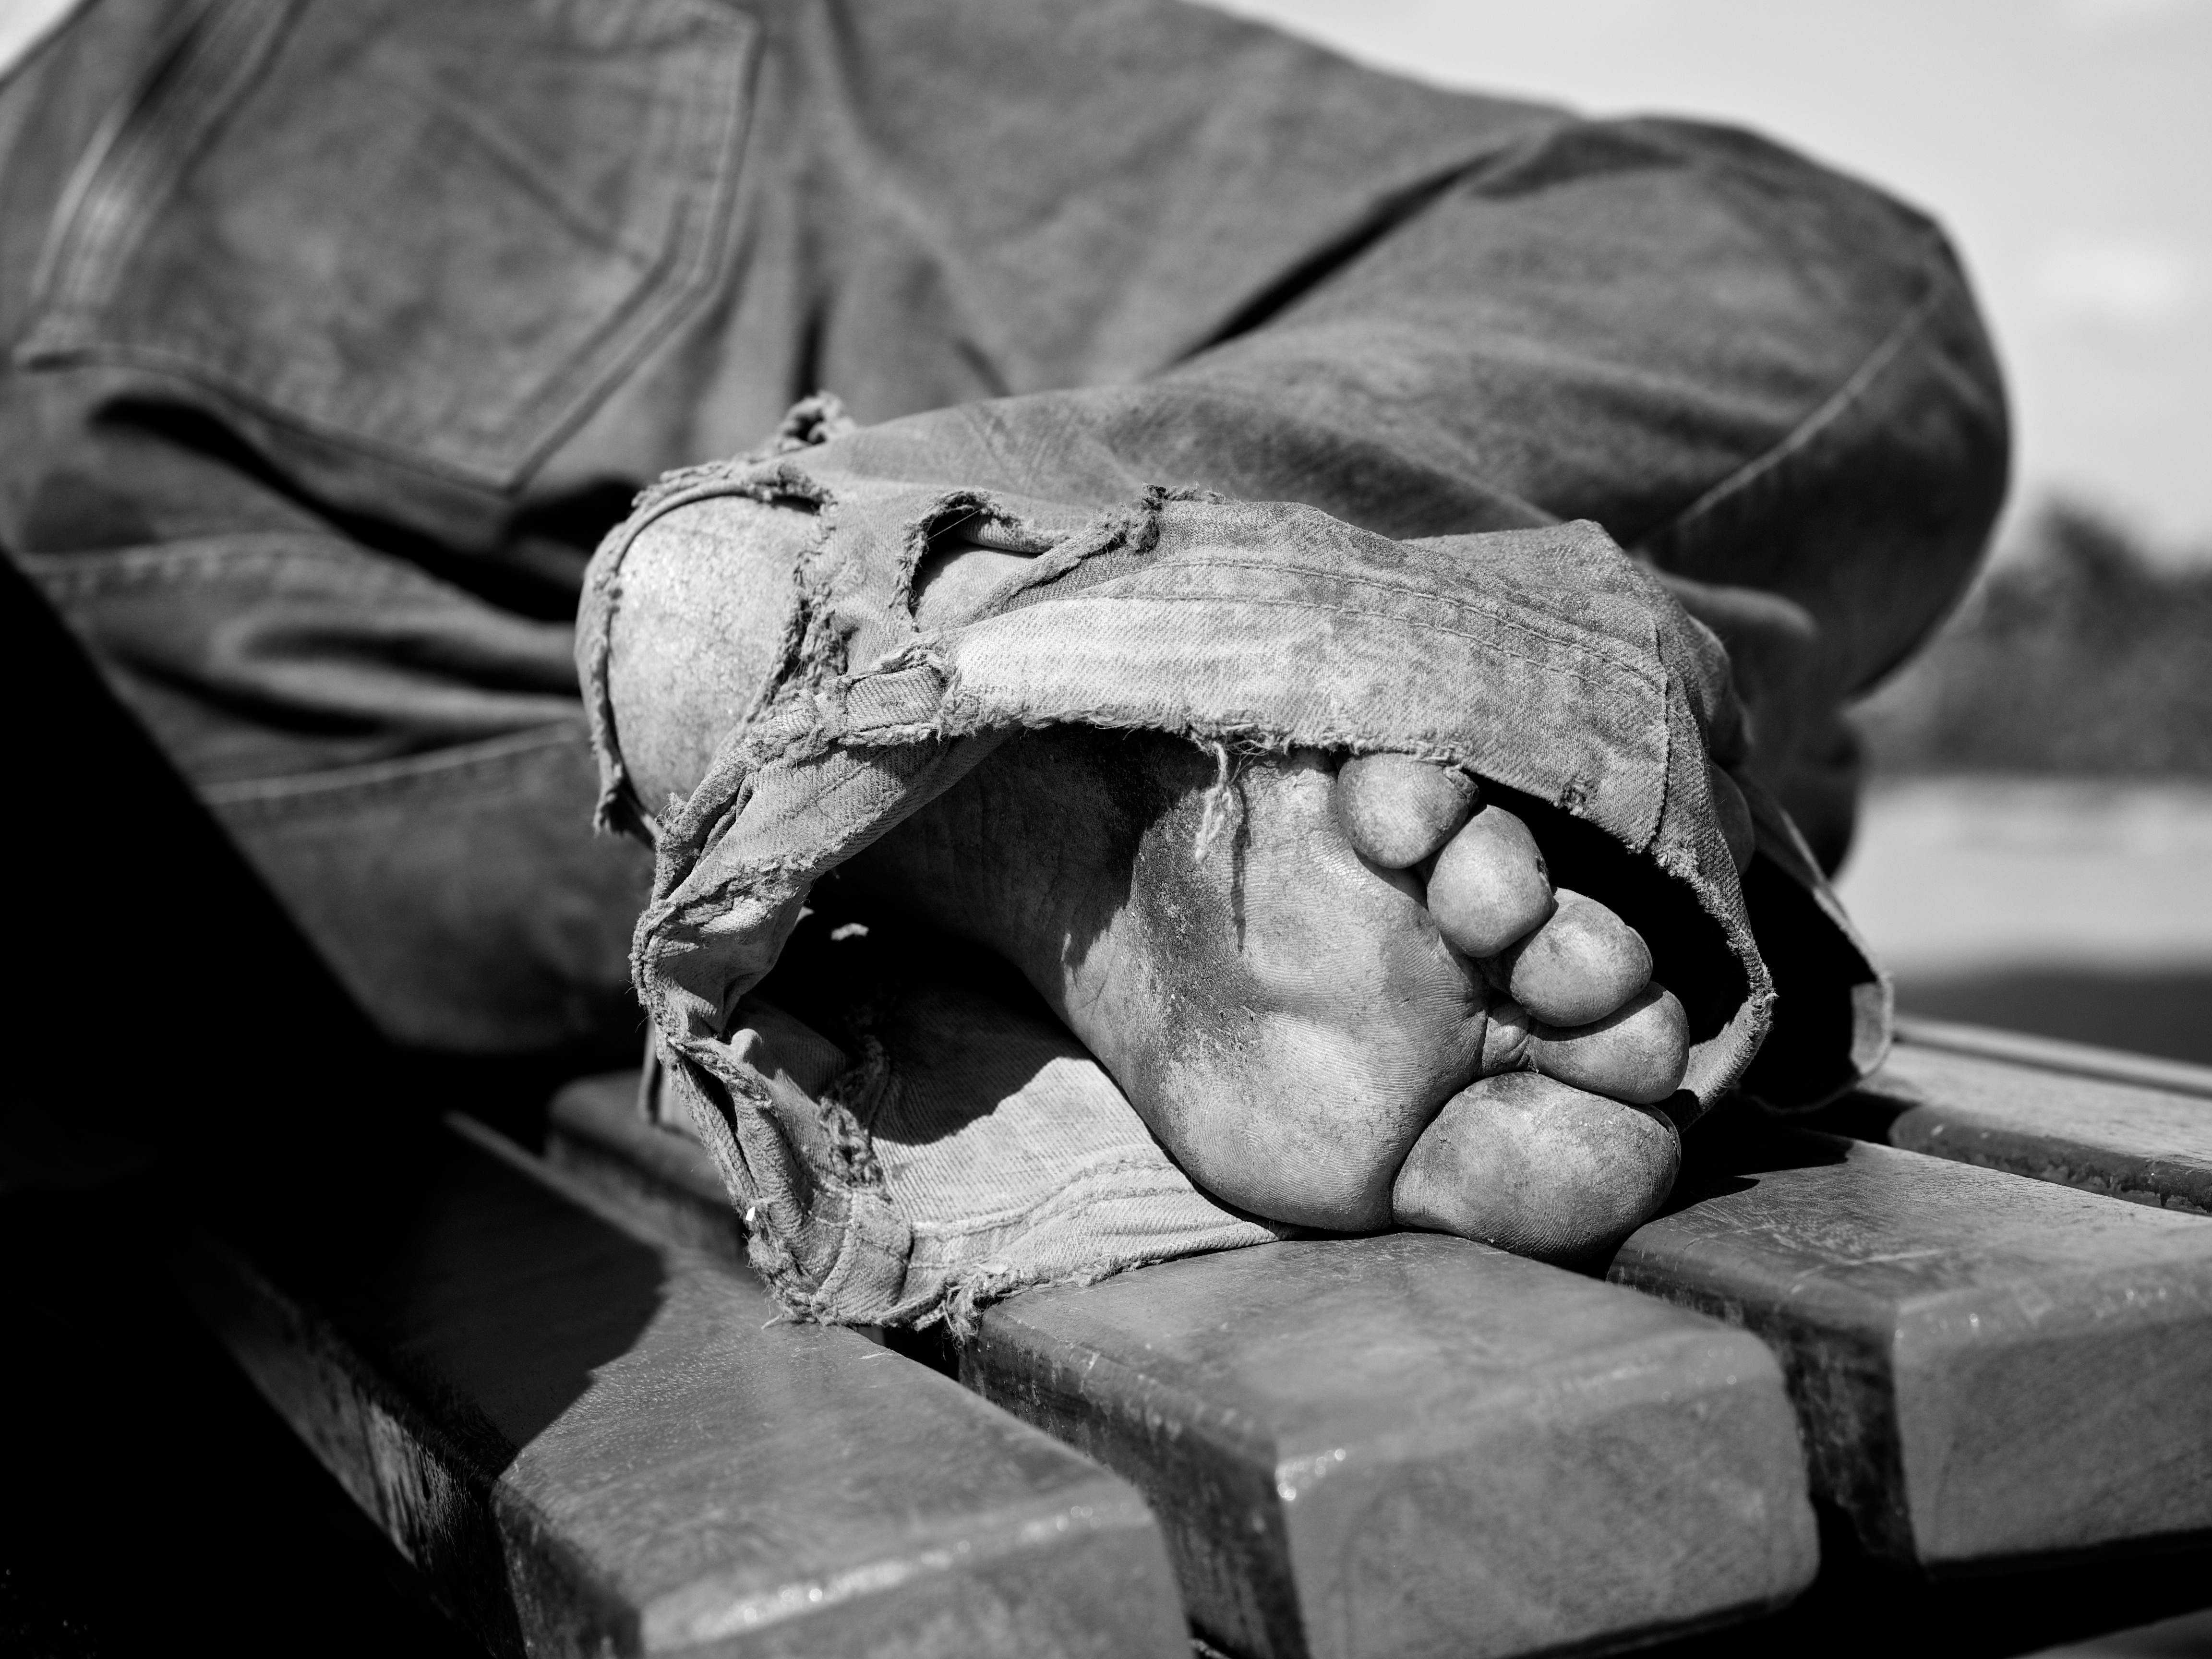
hand, black and white, white, street, photography, ebook, training, black, monochrome, close up, streetphotography, flickr, thomas, video, olympus, omd, fuji, leica, monochrom, leuthard, hcb, thomasleuthard, monochrome photography, human positions